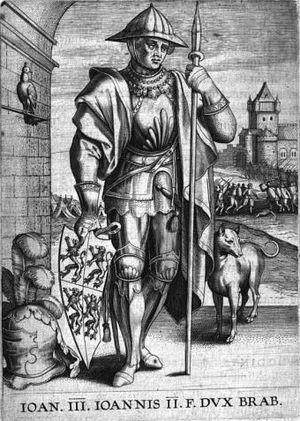
Jean III de Brabant, né en 1300, mort à Bruxelles le 5 décembre 1355, est duc de Brabant et de Limbourg de 1312 à 1355.
Guillaume van Duvenvoorde, ou plus usuellement dans l'usage de l'époque van Duvoorde, né en bâtardise vers 1290, d'abord connu sous le sobriquet de Guillaume Snickerieme, mort au château de Boutersem près de Malines le 12 août 1353, jour de la Sainte Claire, fut enterré à Bruxelles dans un magnifique tombeau au couvent des Riches-Claires, dédié à cette sainte, qu'il avait fondé non loin de la porte de Hal et qui ne s'établit à leur emplacement actuel qu'en 1588.
La Joyeuse Entrée est une charte accordée aux Brabançons, le 3 janvier 1356 à Louvain, par les ducs Jeanne de Brabant et son époux Wenceslas de Luxembourg, successeurs de Jean III.